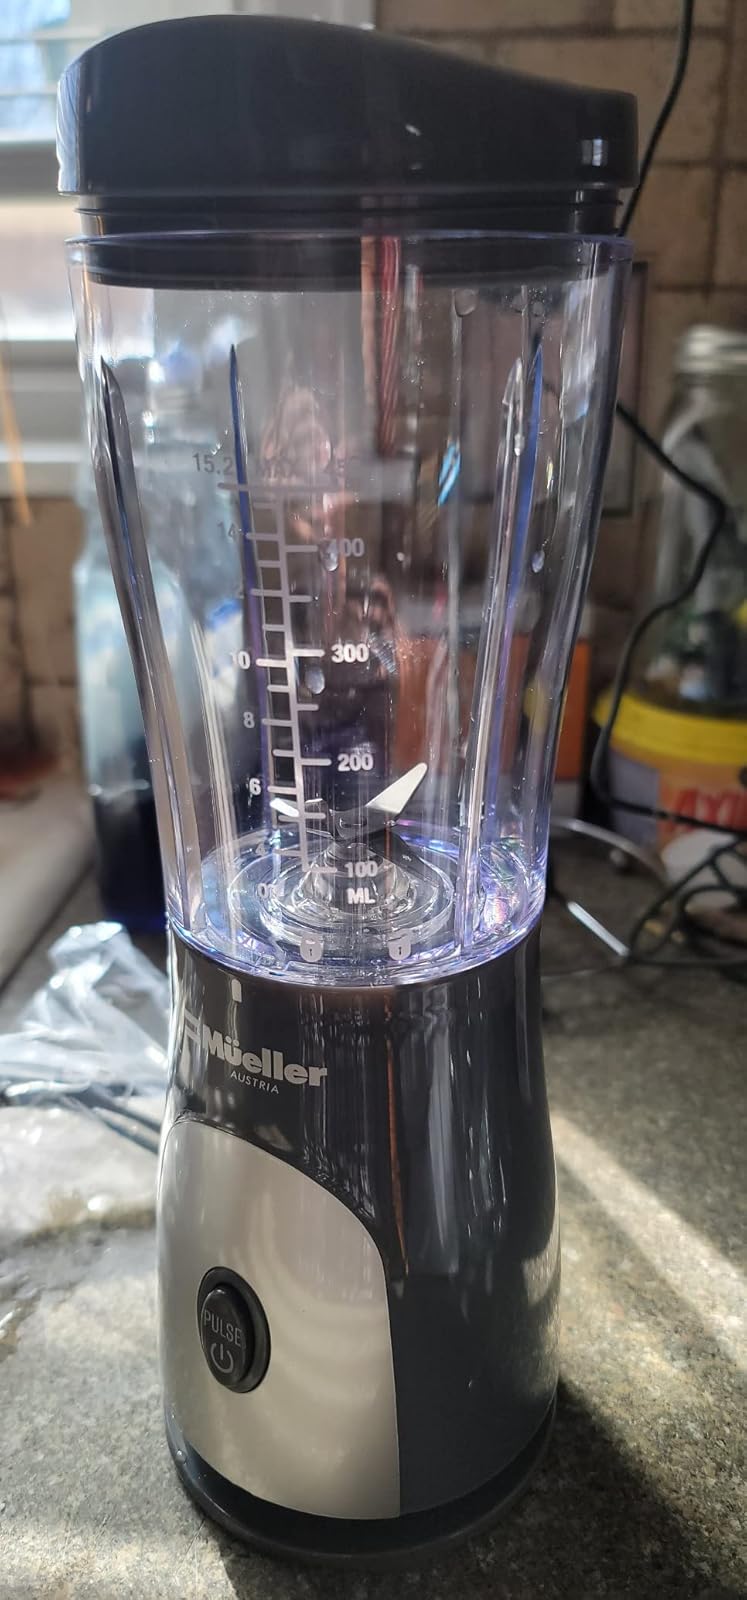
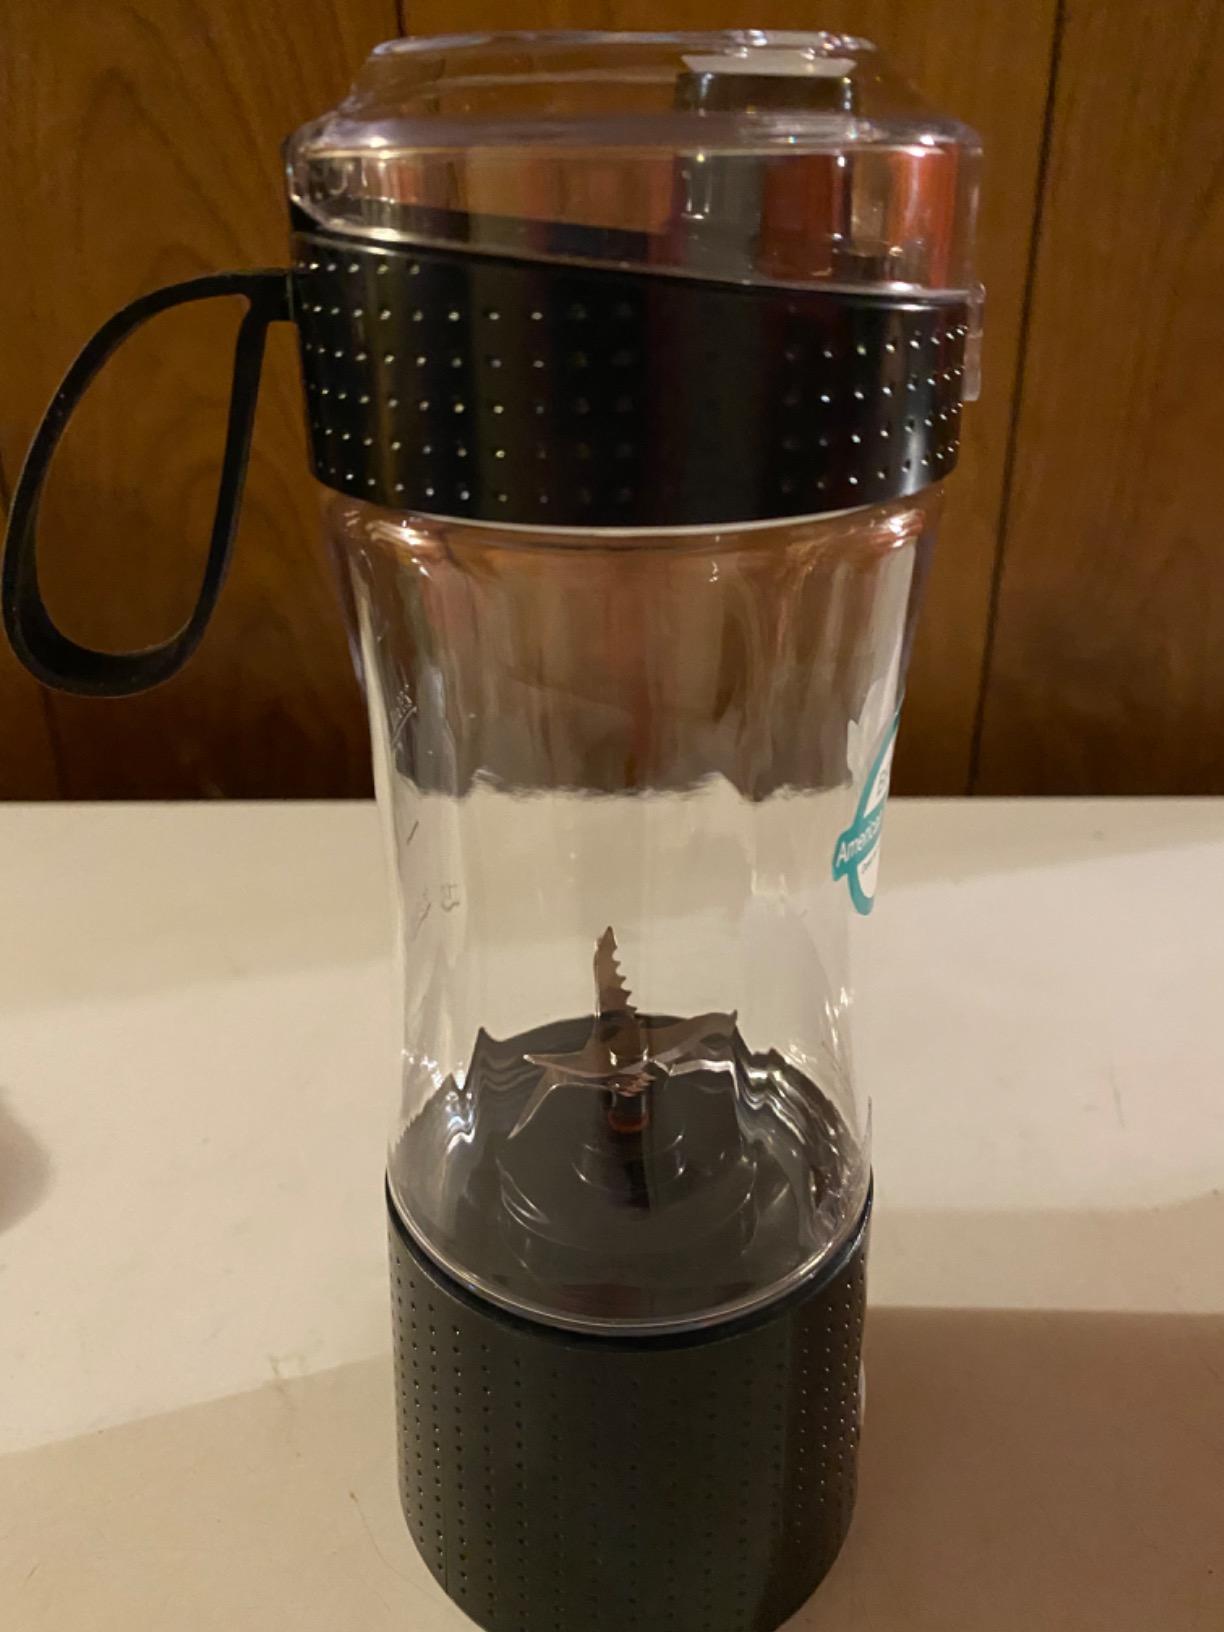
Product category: items_blender
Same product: no